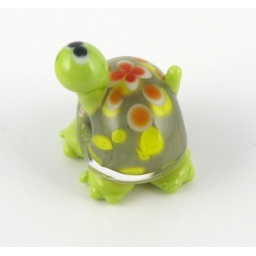
A green little turtle with a shell pattern in white and orange. Beany is 16 mm across.